Freilassing–Berchtesgaden railway

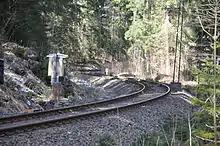
Steep section just before Hallthurm

The Freilassing–Berchtesgaden railway is an electrified line listed in the Deutsche Bahn timetable as route 954. The 33.671 km long route branches in Freilassing as a single-track line from the double-track Rosenheim–Salzburg railway. It is classified as a line as far as Bad Reichenhall and from there as branch line. The section between Bad Reichenhall-Kirchberg and Hallthurm is considered a steep section with specific operational requirements under Deutsche Bahn's regulations.